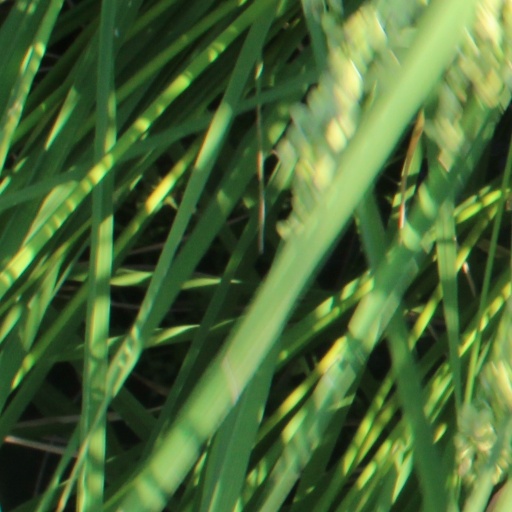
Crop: rice